Walking fern

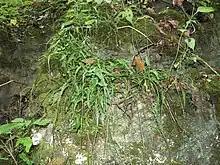

Walking fern or creeping fern may refer to species of ferns that produce vegetative buds at the tips of their fronds which produce roots and plantlets that make the plant spread. The name "walking fern" derives from the fact that new plantlets grow wherever the arching leaves of the parent touch the ground, creating a walking effect. Several species of fern have the adaptations to produce vegetative buds in addition to reproduction through spores. These buds are typically at the tip (acrophyllomic) but can also be on the lamina. Most ferns can also propagate along the ground through creeping rhizomes. Some species of fern associated with the name are: